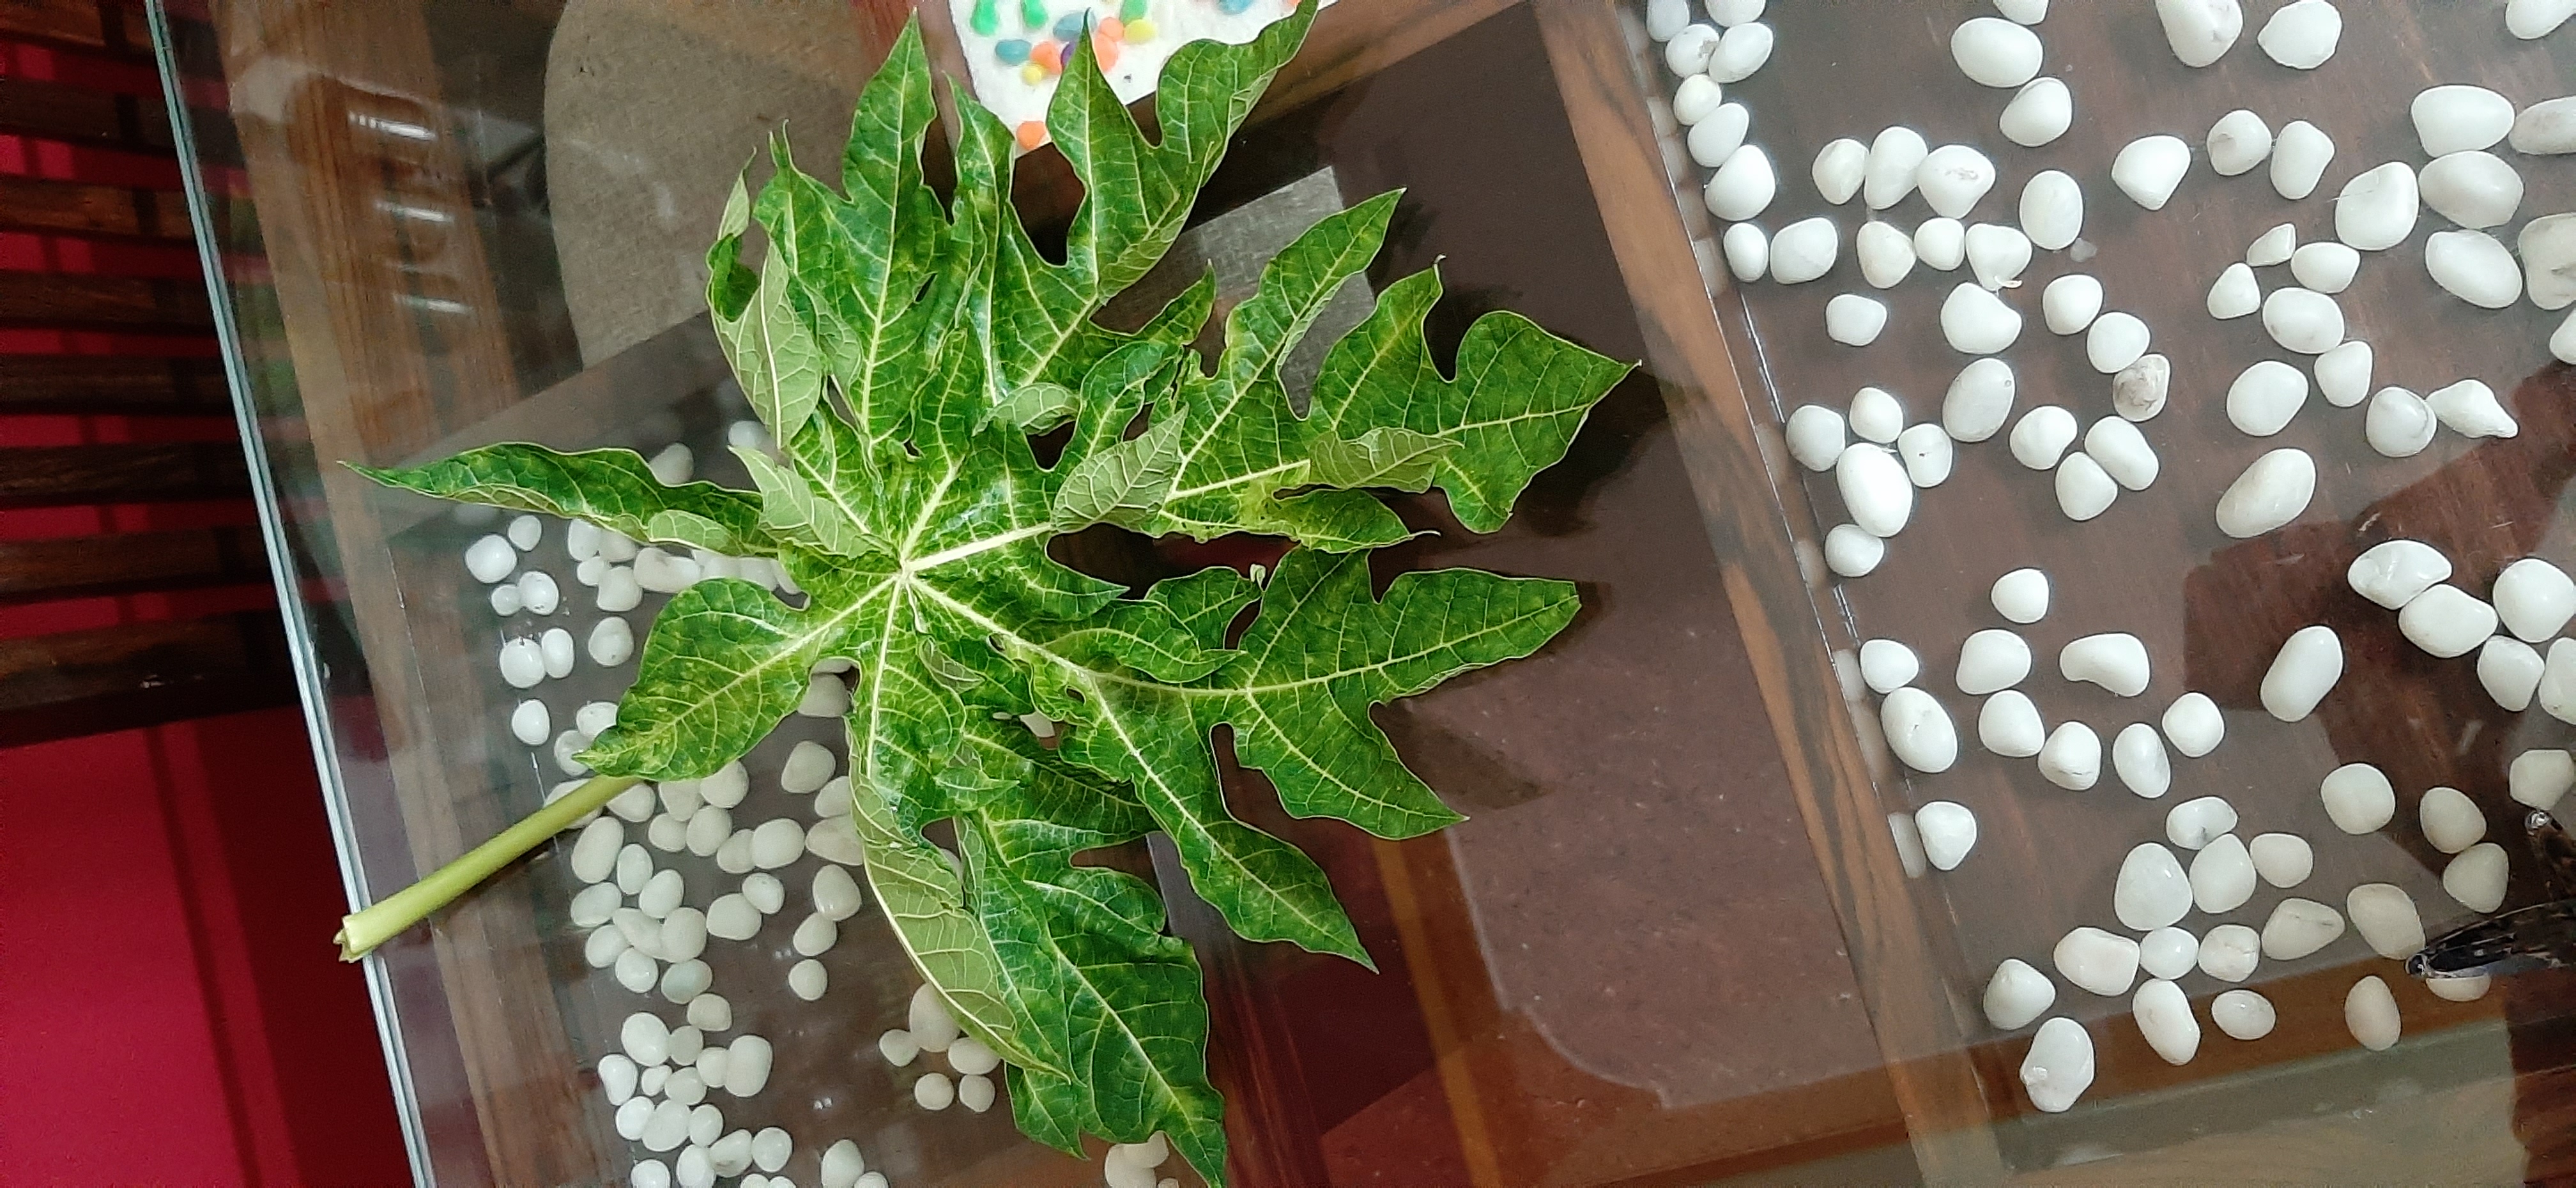
Plant: Papaya